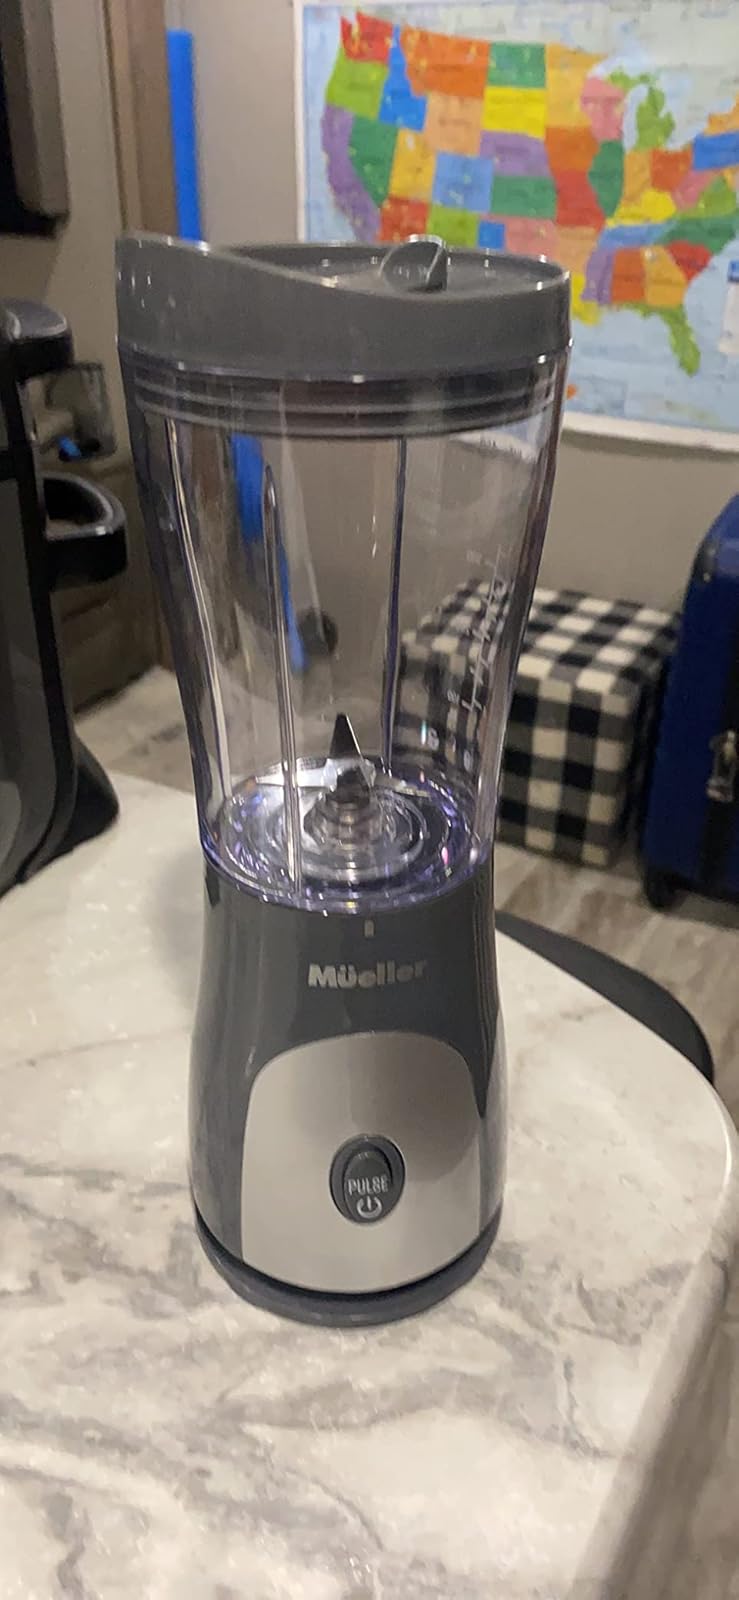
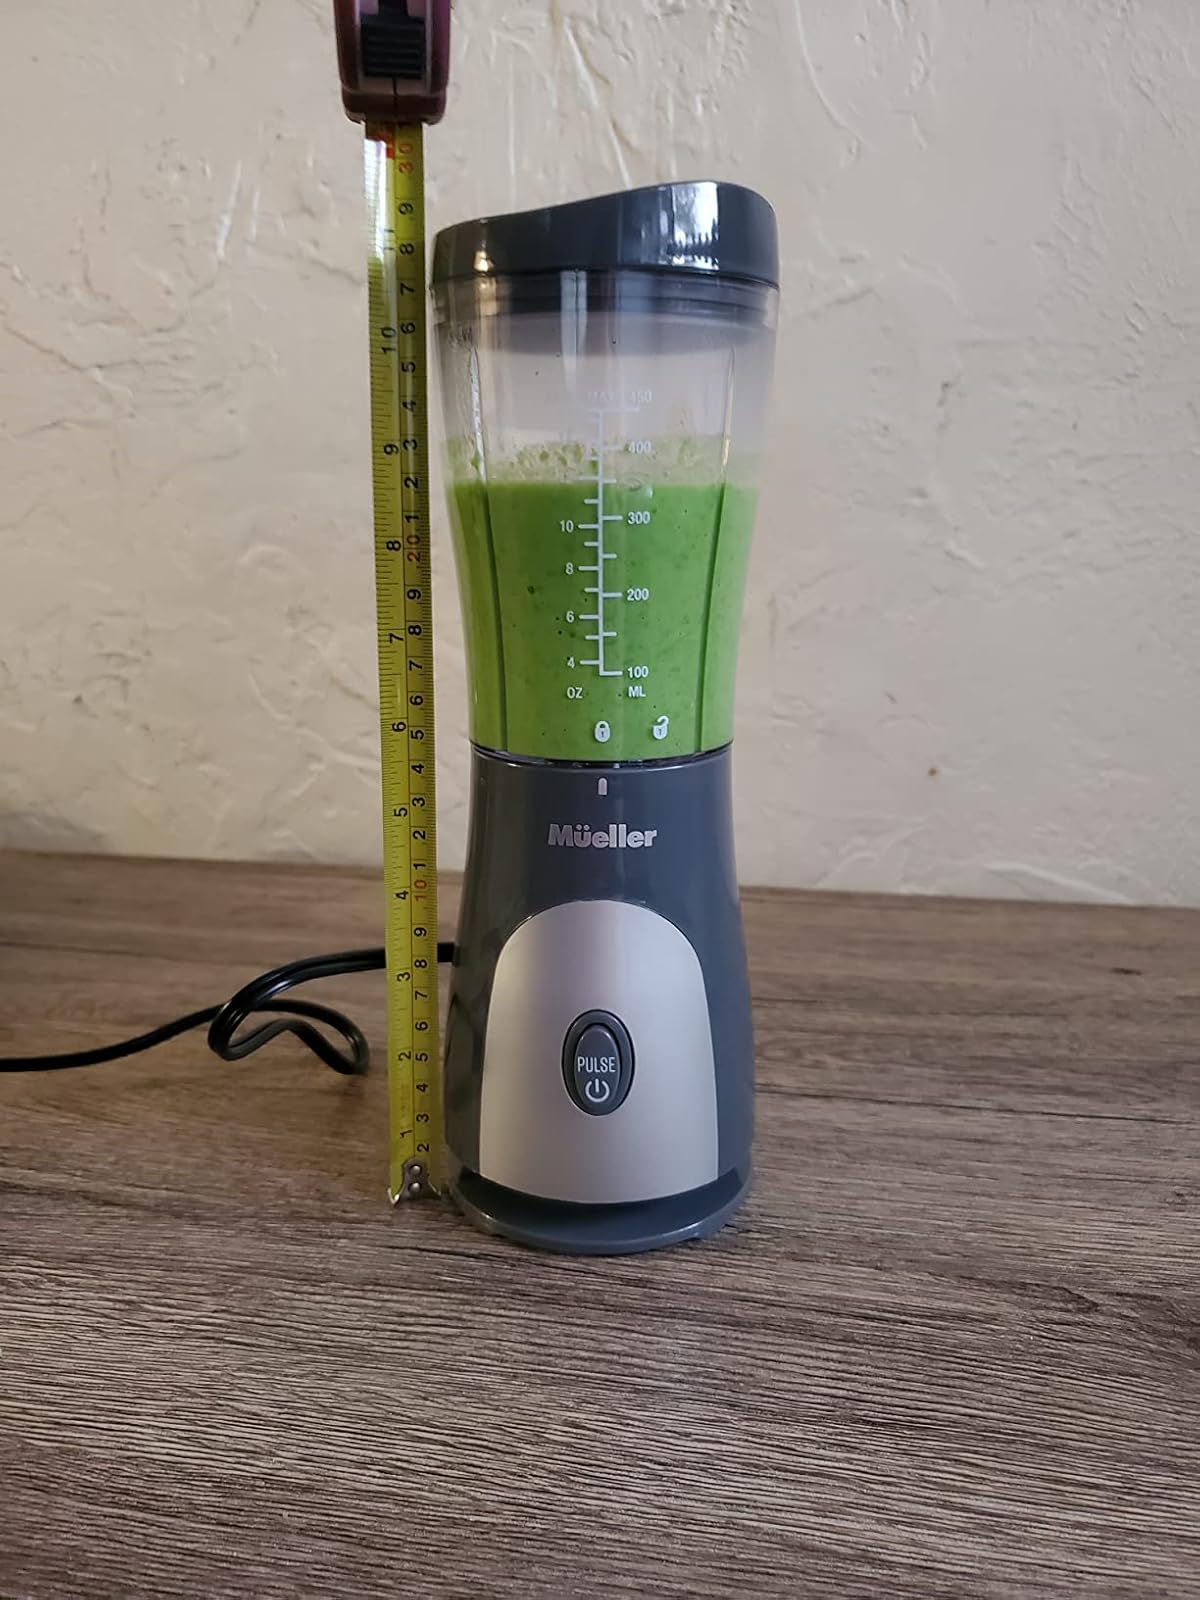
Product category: items_blender
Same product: yes